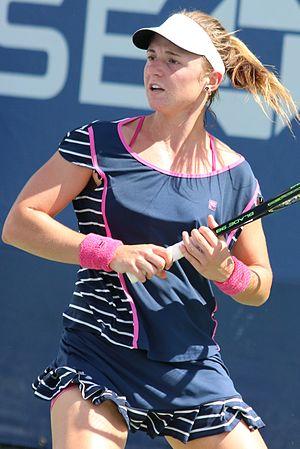
Nadia Podoroska, née le 10 février 1997 à Rosario, est une joueuse de tennis argentine, professionnelle depuis 2011.